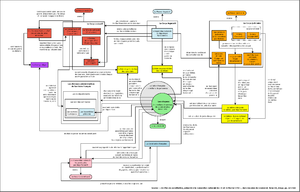
Le Plan de constitution girondin, présenté à la Convention nationale les 15 et 16 février 1793 par Nicolas de Caritat, ci-devant marquis de Condorcet, se compose de trois parties :